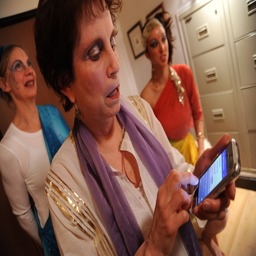
a gay man in drag uses his new tablet
A group of women standing next to each other.
Three women are dressed in costumes in a room.
Three women standing in an office one holding a cell phone.
Woman on her cell phone she is holding next to cabinet